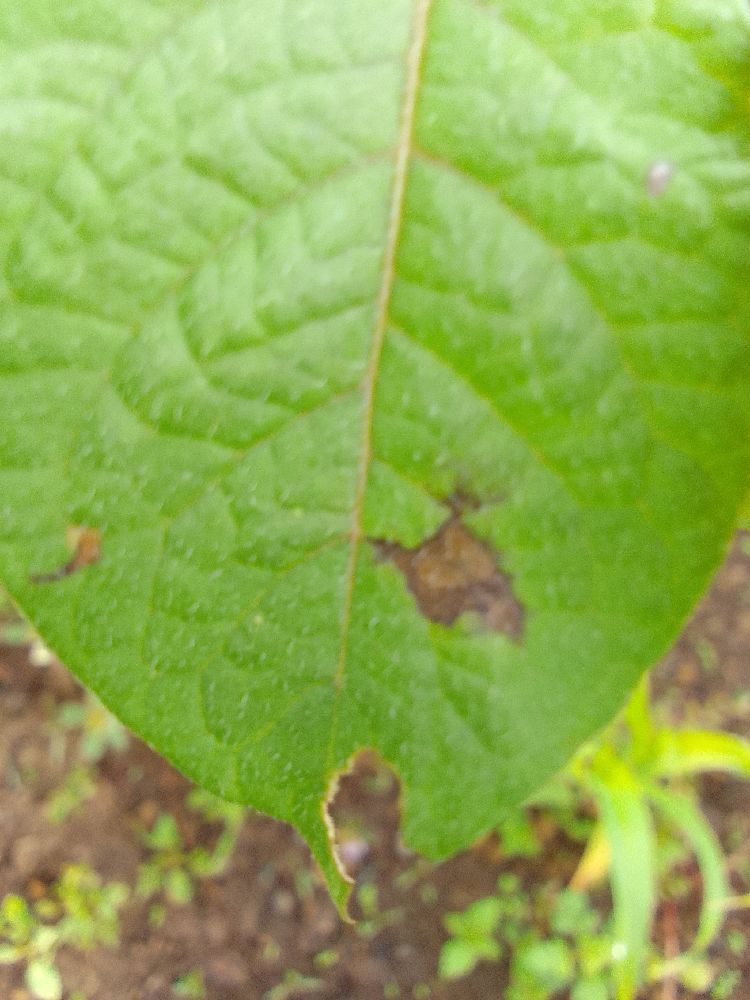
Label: Late blight